Hirst Priory

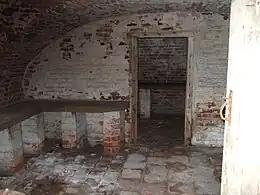
Hirst Priory's 18th-century vaulted brick basement

All the rooms, including the loft and the basement extension, have open hearths. The northwest first-floor corner room also includes a bread oven. Under the courtyard on the west side of the building is a large vaulted and vented brick storage area, most likely used for keeping fuel stores dry. The building is only accessible via raised entrances with steps to ensure the ground floor is well above any potential flood level.